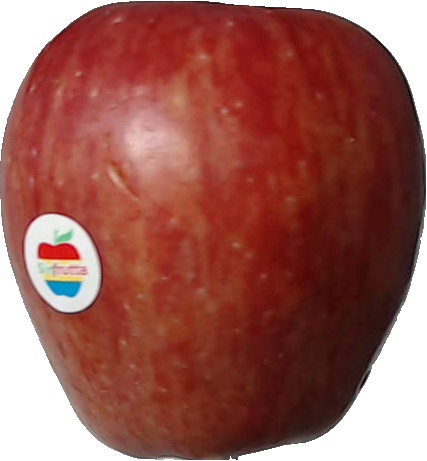
Label: apple_red_1